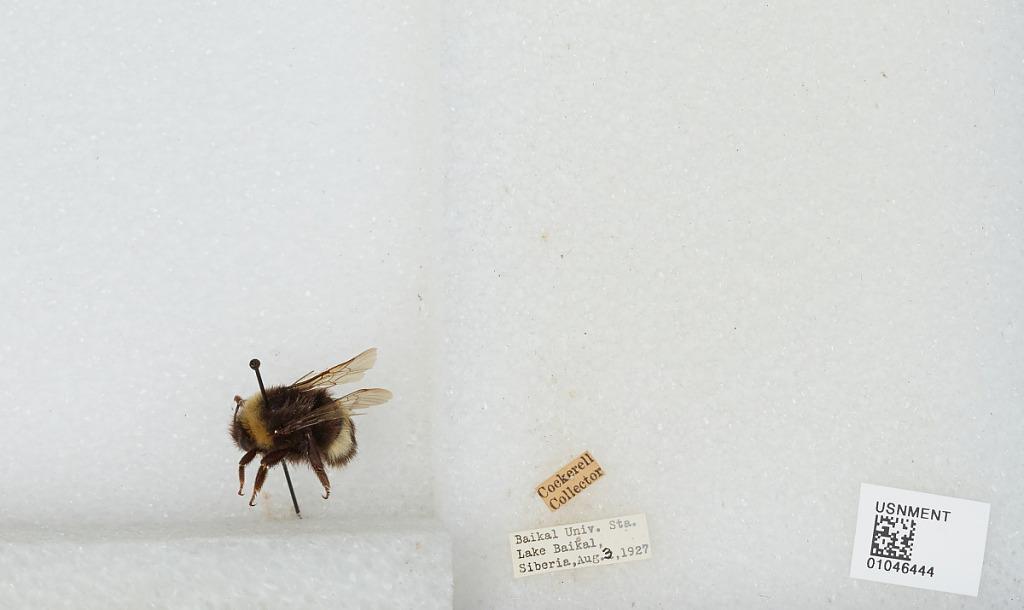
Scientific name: Bombus sp.
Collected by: Cockerell
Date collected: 1927-8-3
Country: Russia
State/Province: Siberia
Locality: Baikal University Station, Lake Baikal